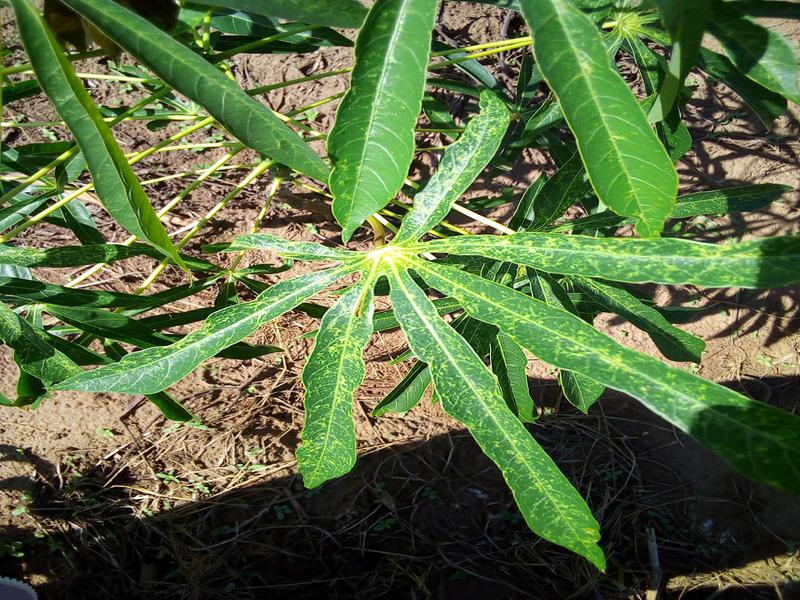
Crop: cassava
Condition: green_mottle